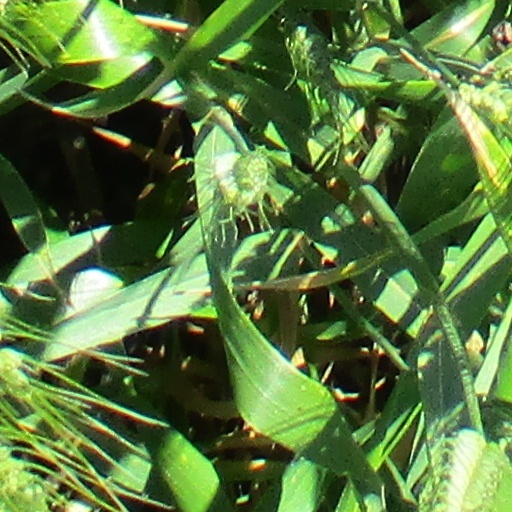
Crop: wheat